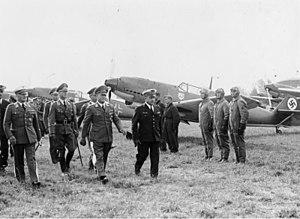
Le 17 août 1938, le général Joseph Vuillemin, de l'Armée de l'air française, passe en revue l'escadrille «
Joseph Vuillemin, né le 14 mars 1883 à Bordeaux et mort le 23 juillet 1963 à Lyon, est un militaire français, qui a pris part aux deux guerres mondiales.